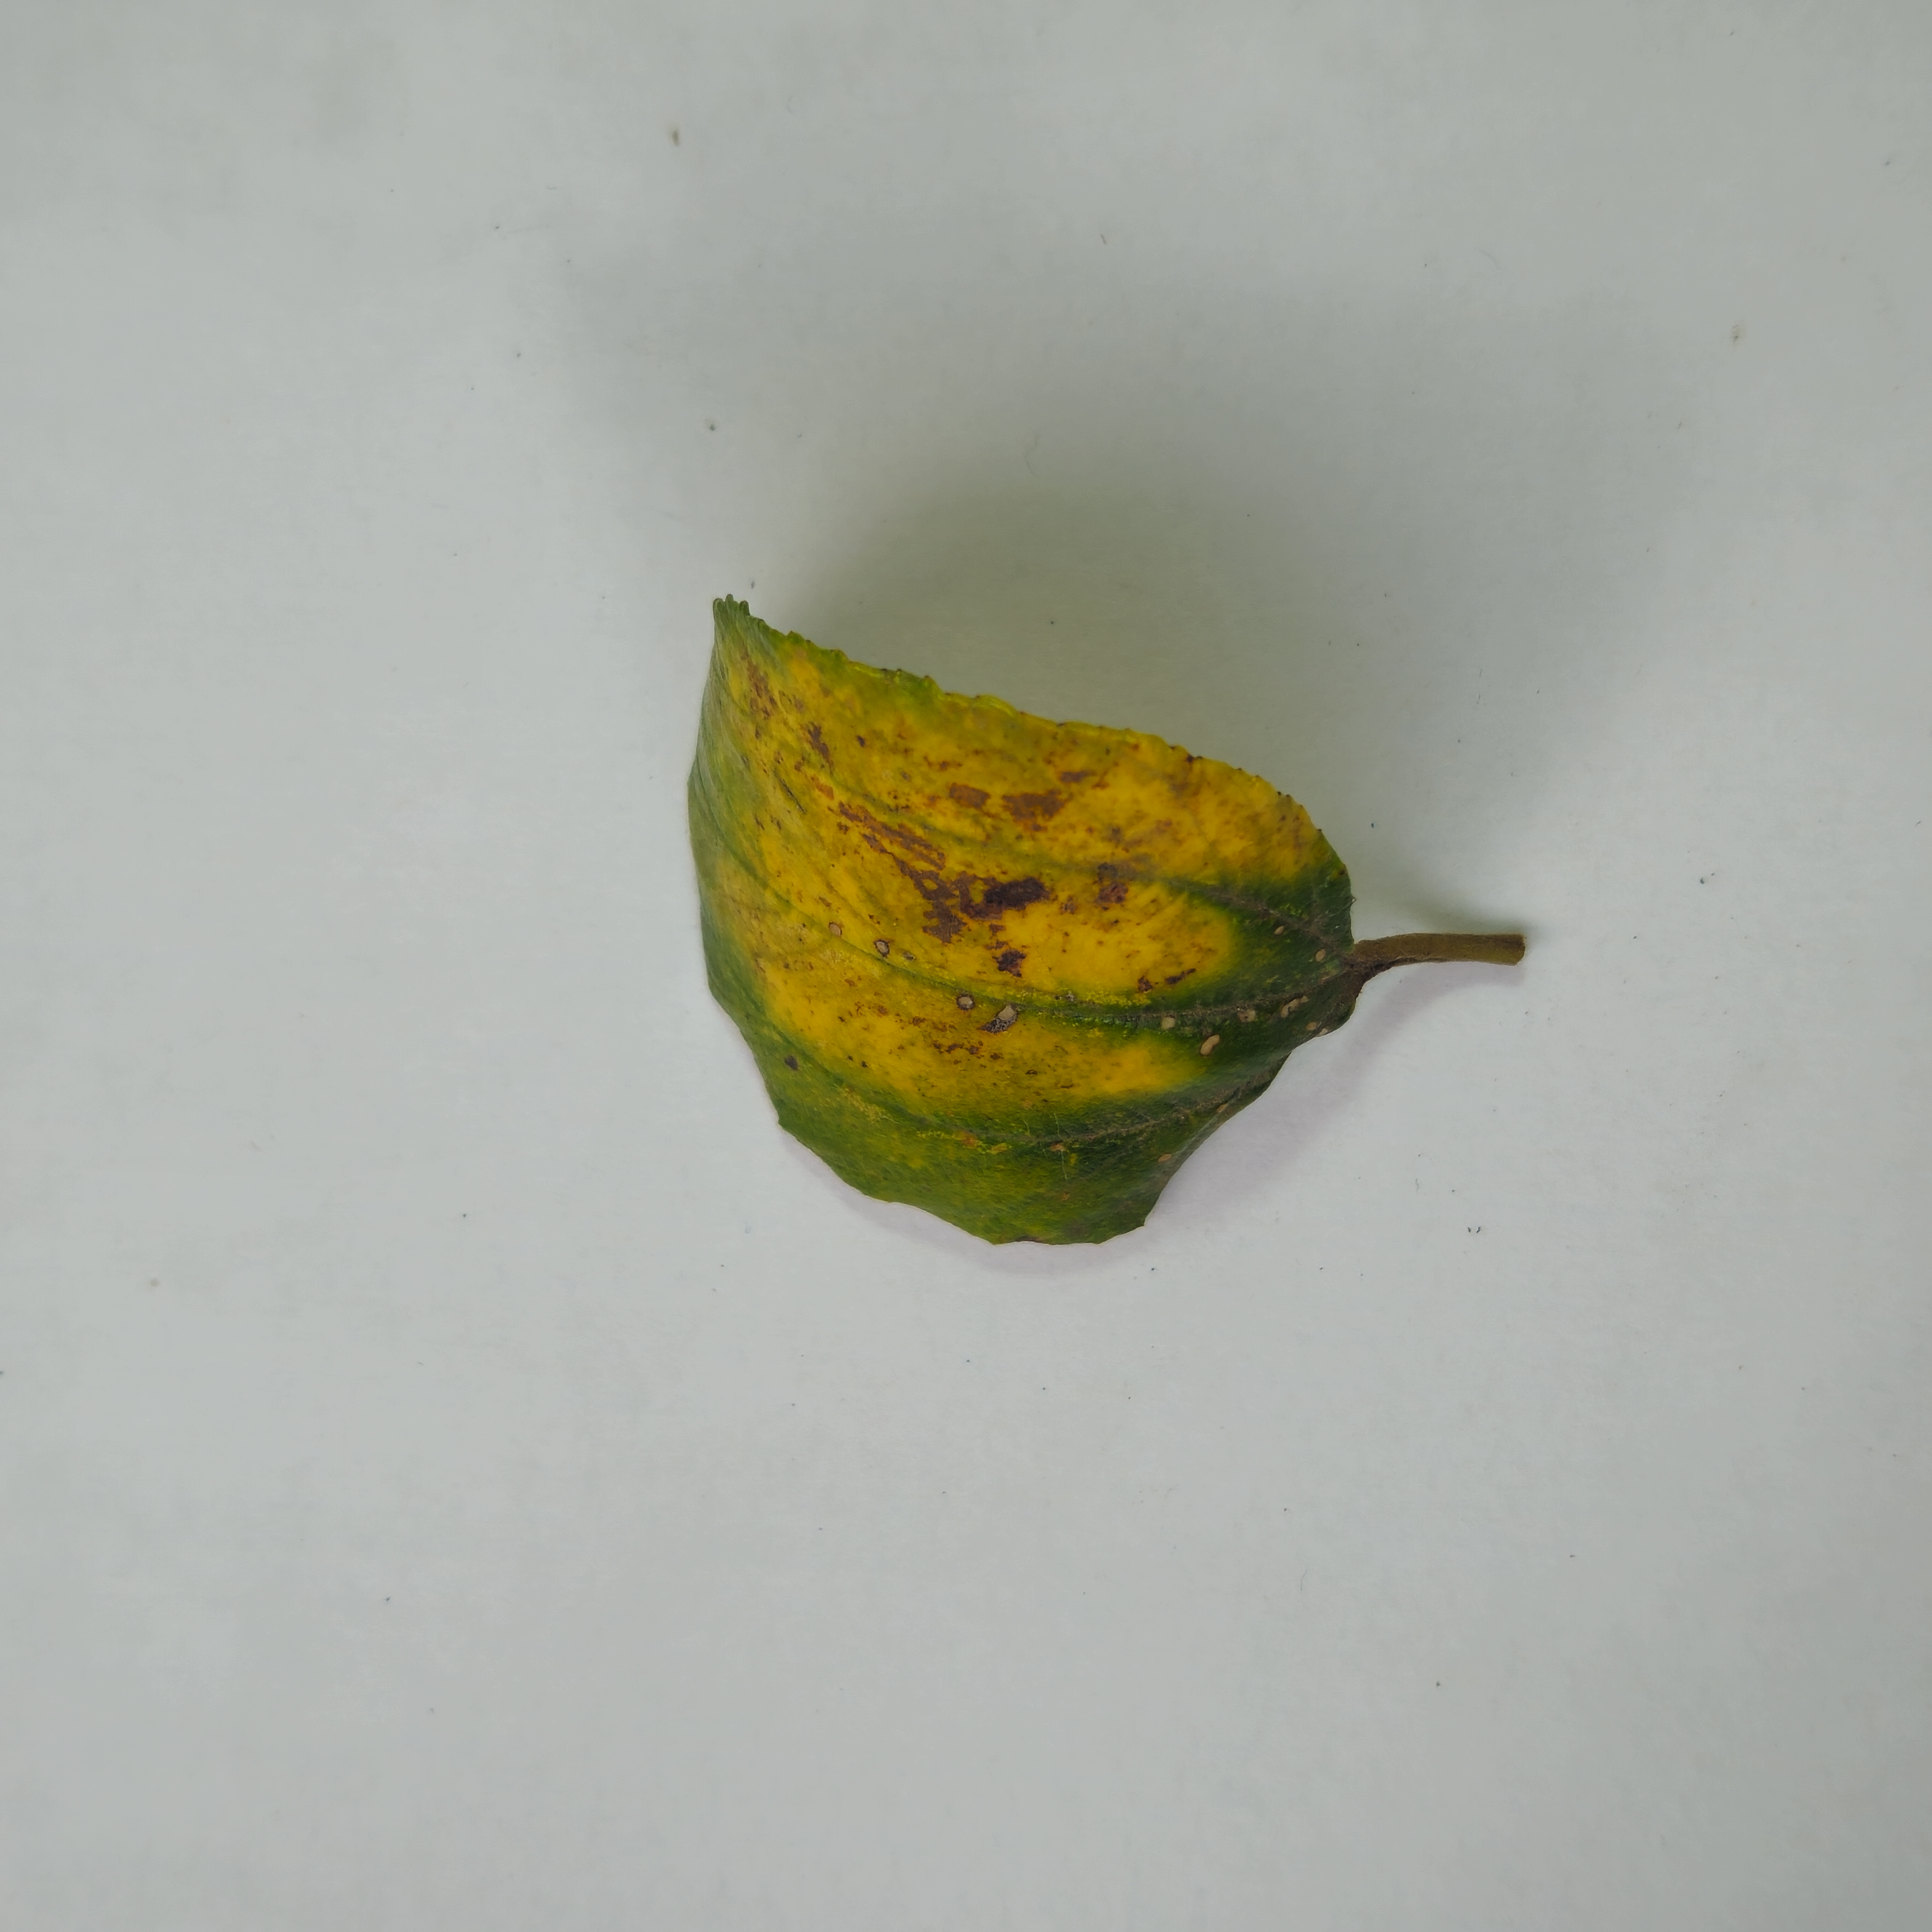
Label: Yellow